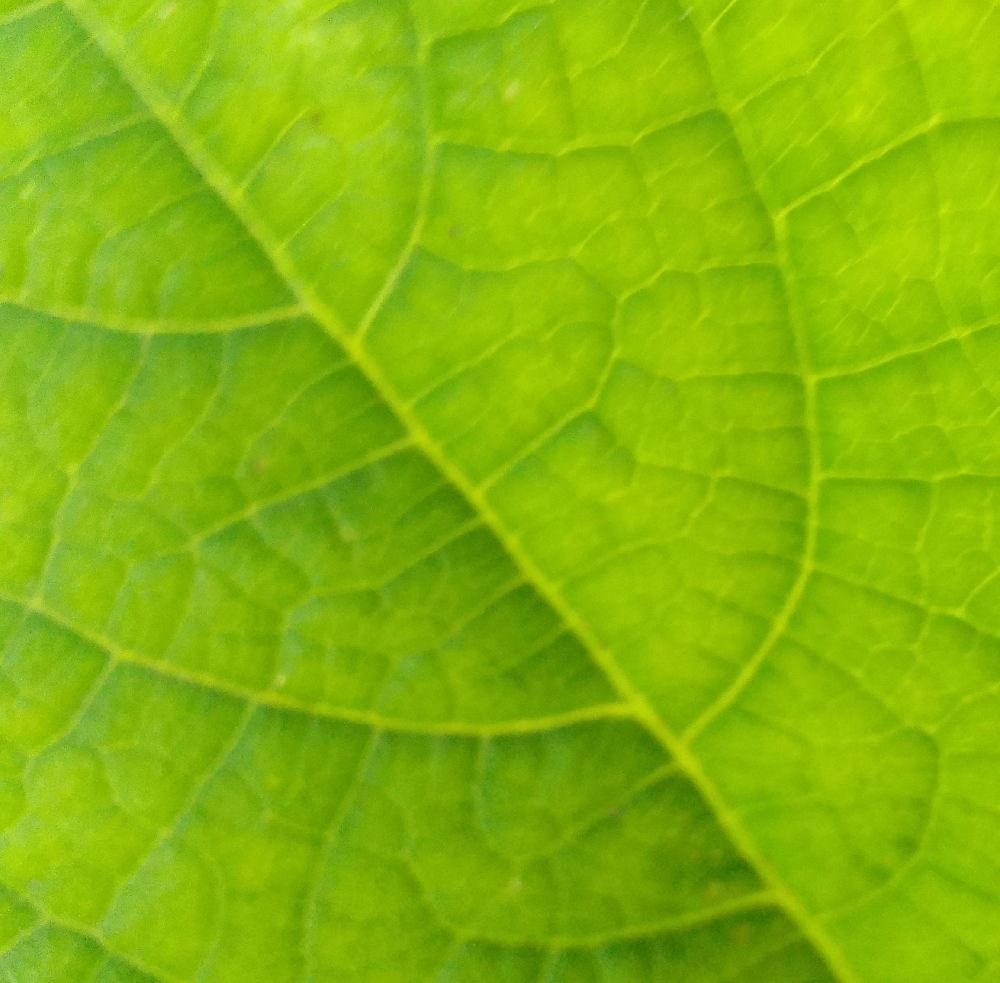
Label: healthy